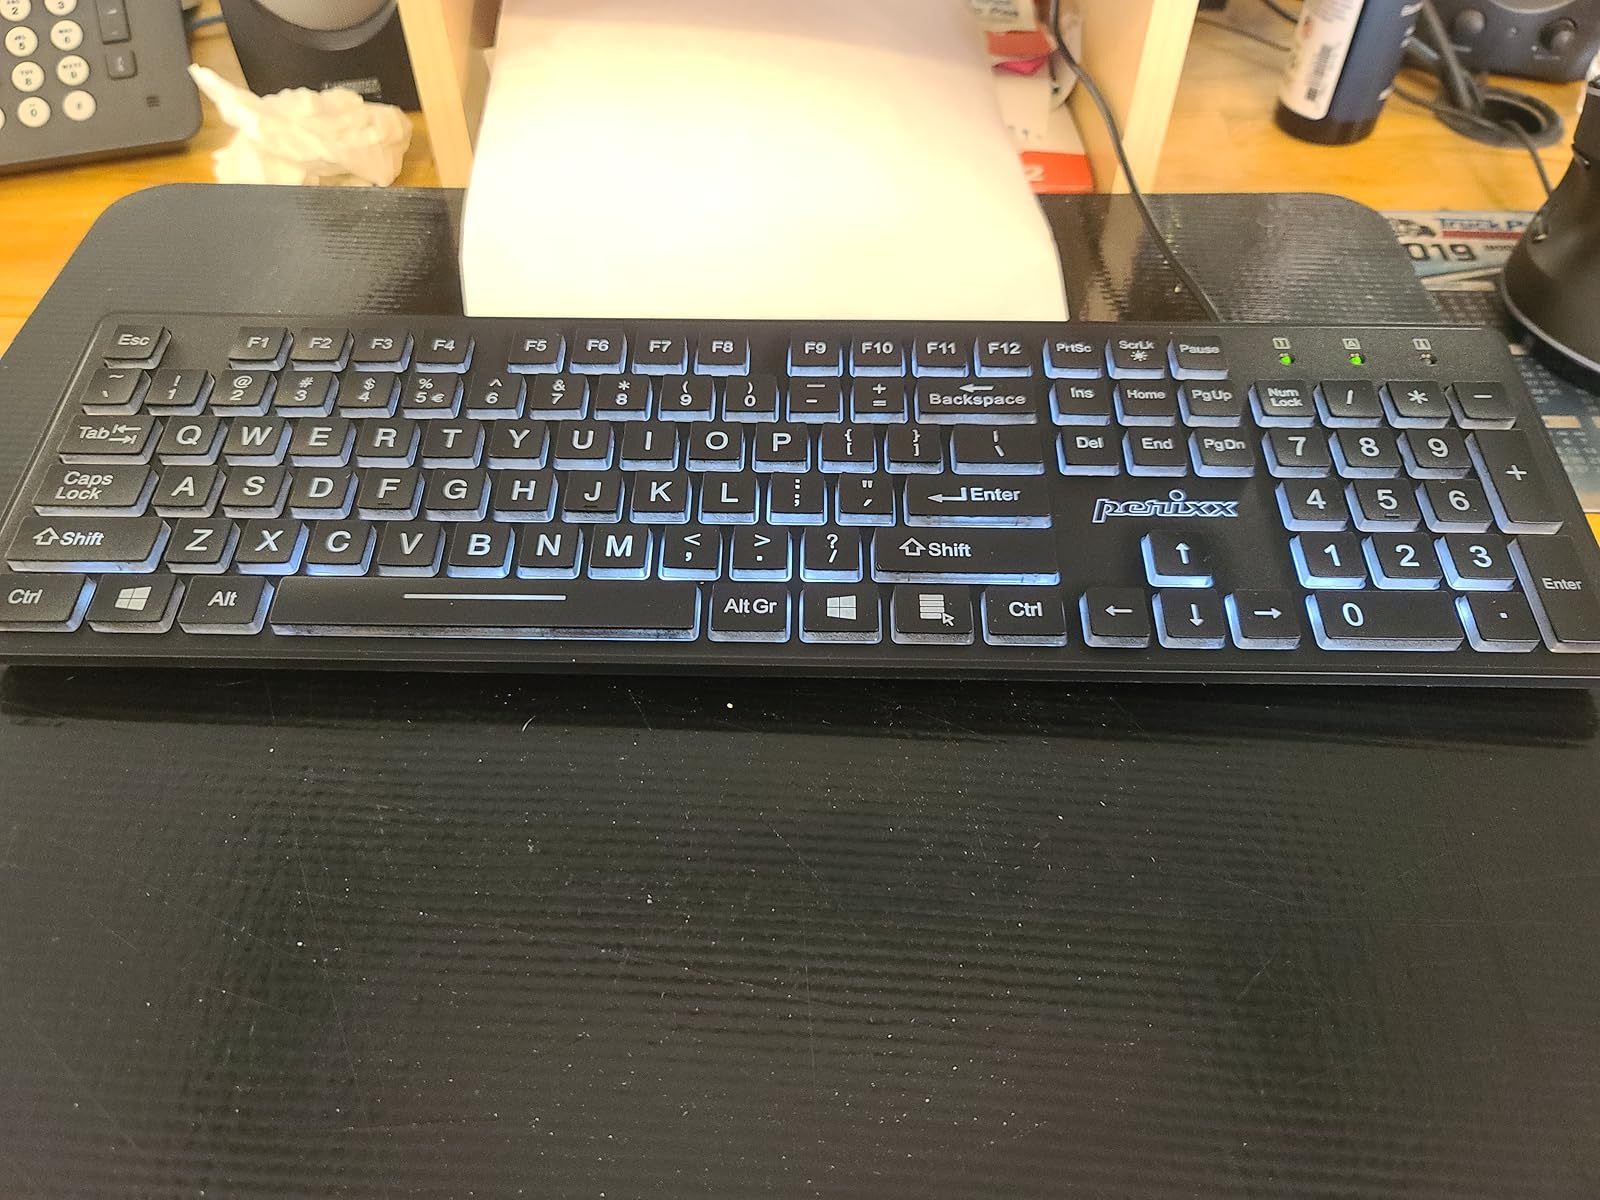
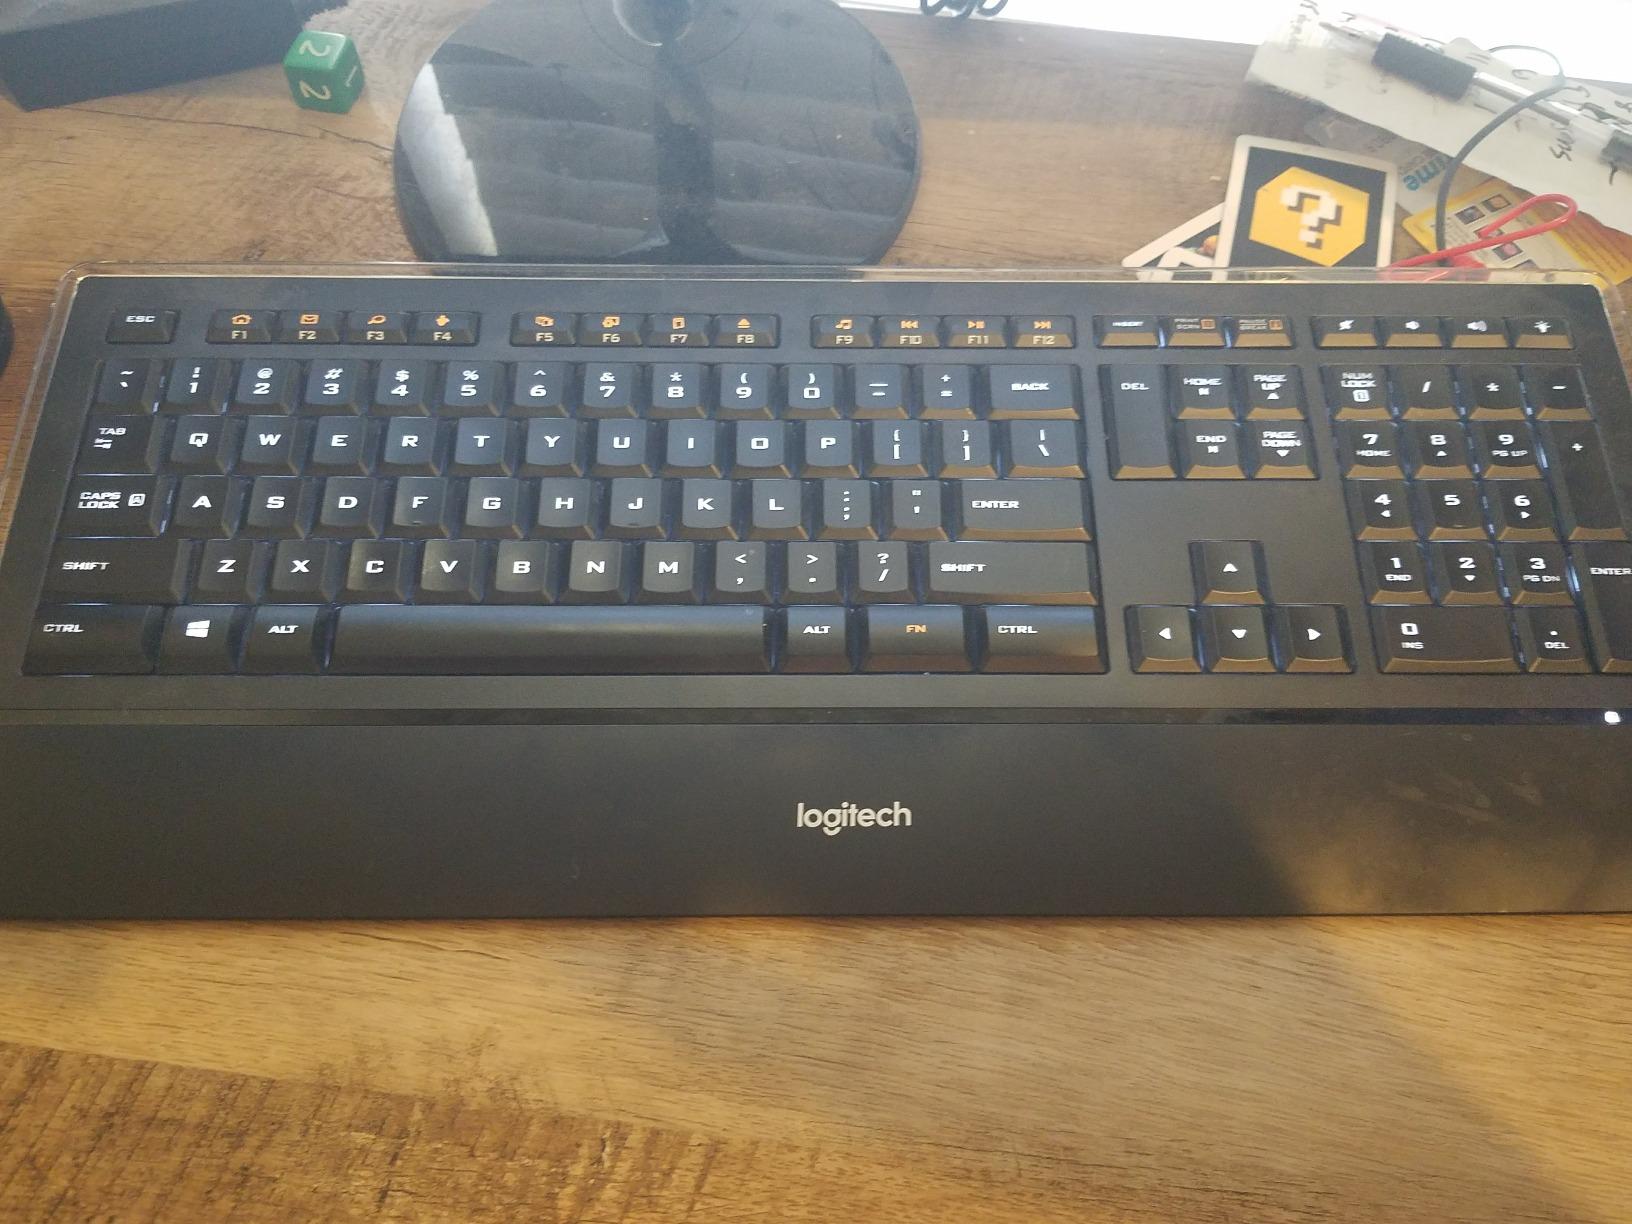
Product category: keyboard
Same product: no